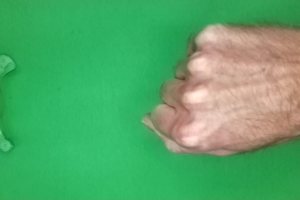
Label: rock